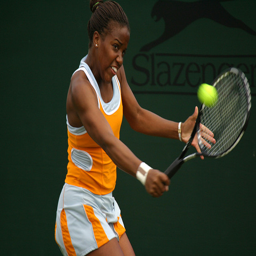
Woman with intent focus on a tennis ball while holding her racket.
a girl in tennis clothing hitting a tennis ball with a racket
A woman is hitting a tennis ball with a tennis racket.
A black tennis player wearing orange and white clothing hits a backhand
A woman swings the tennis racket to hit the tennis ball.